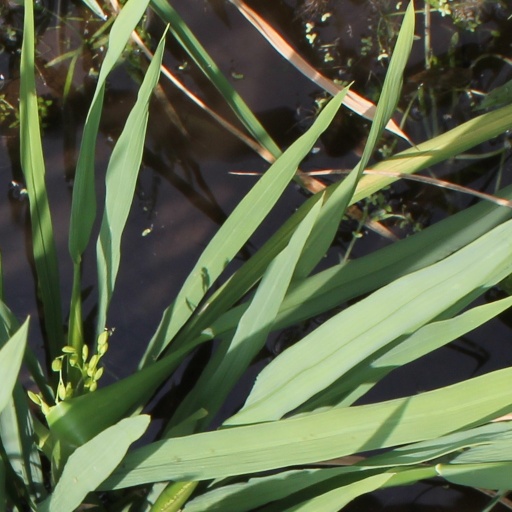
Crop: rice